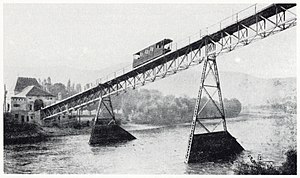
Hungerburgbahn / Den første Hungerburgbahn
Den gamle Hungerburgbahn krydser floden Inn. Ca. 1907
Hungerburgbahn er en kabelbane i Innsbruck, Østrig, som forbinder bydelen Hungerburg med Innsbrucks centrum. Banen åbnede den 1. december 2007. Ved Hungerburg fører svævebanen Nordkettenbahn op til Restaurant Seegrube og det store skiområde heromkring.